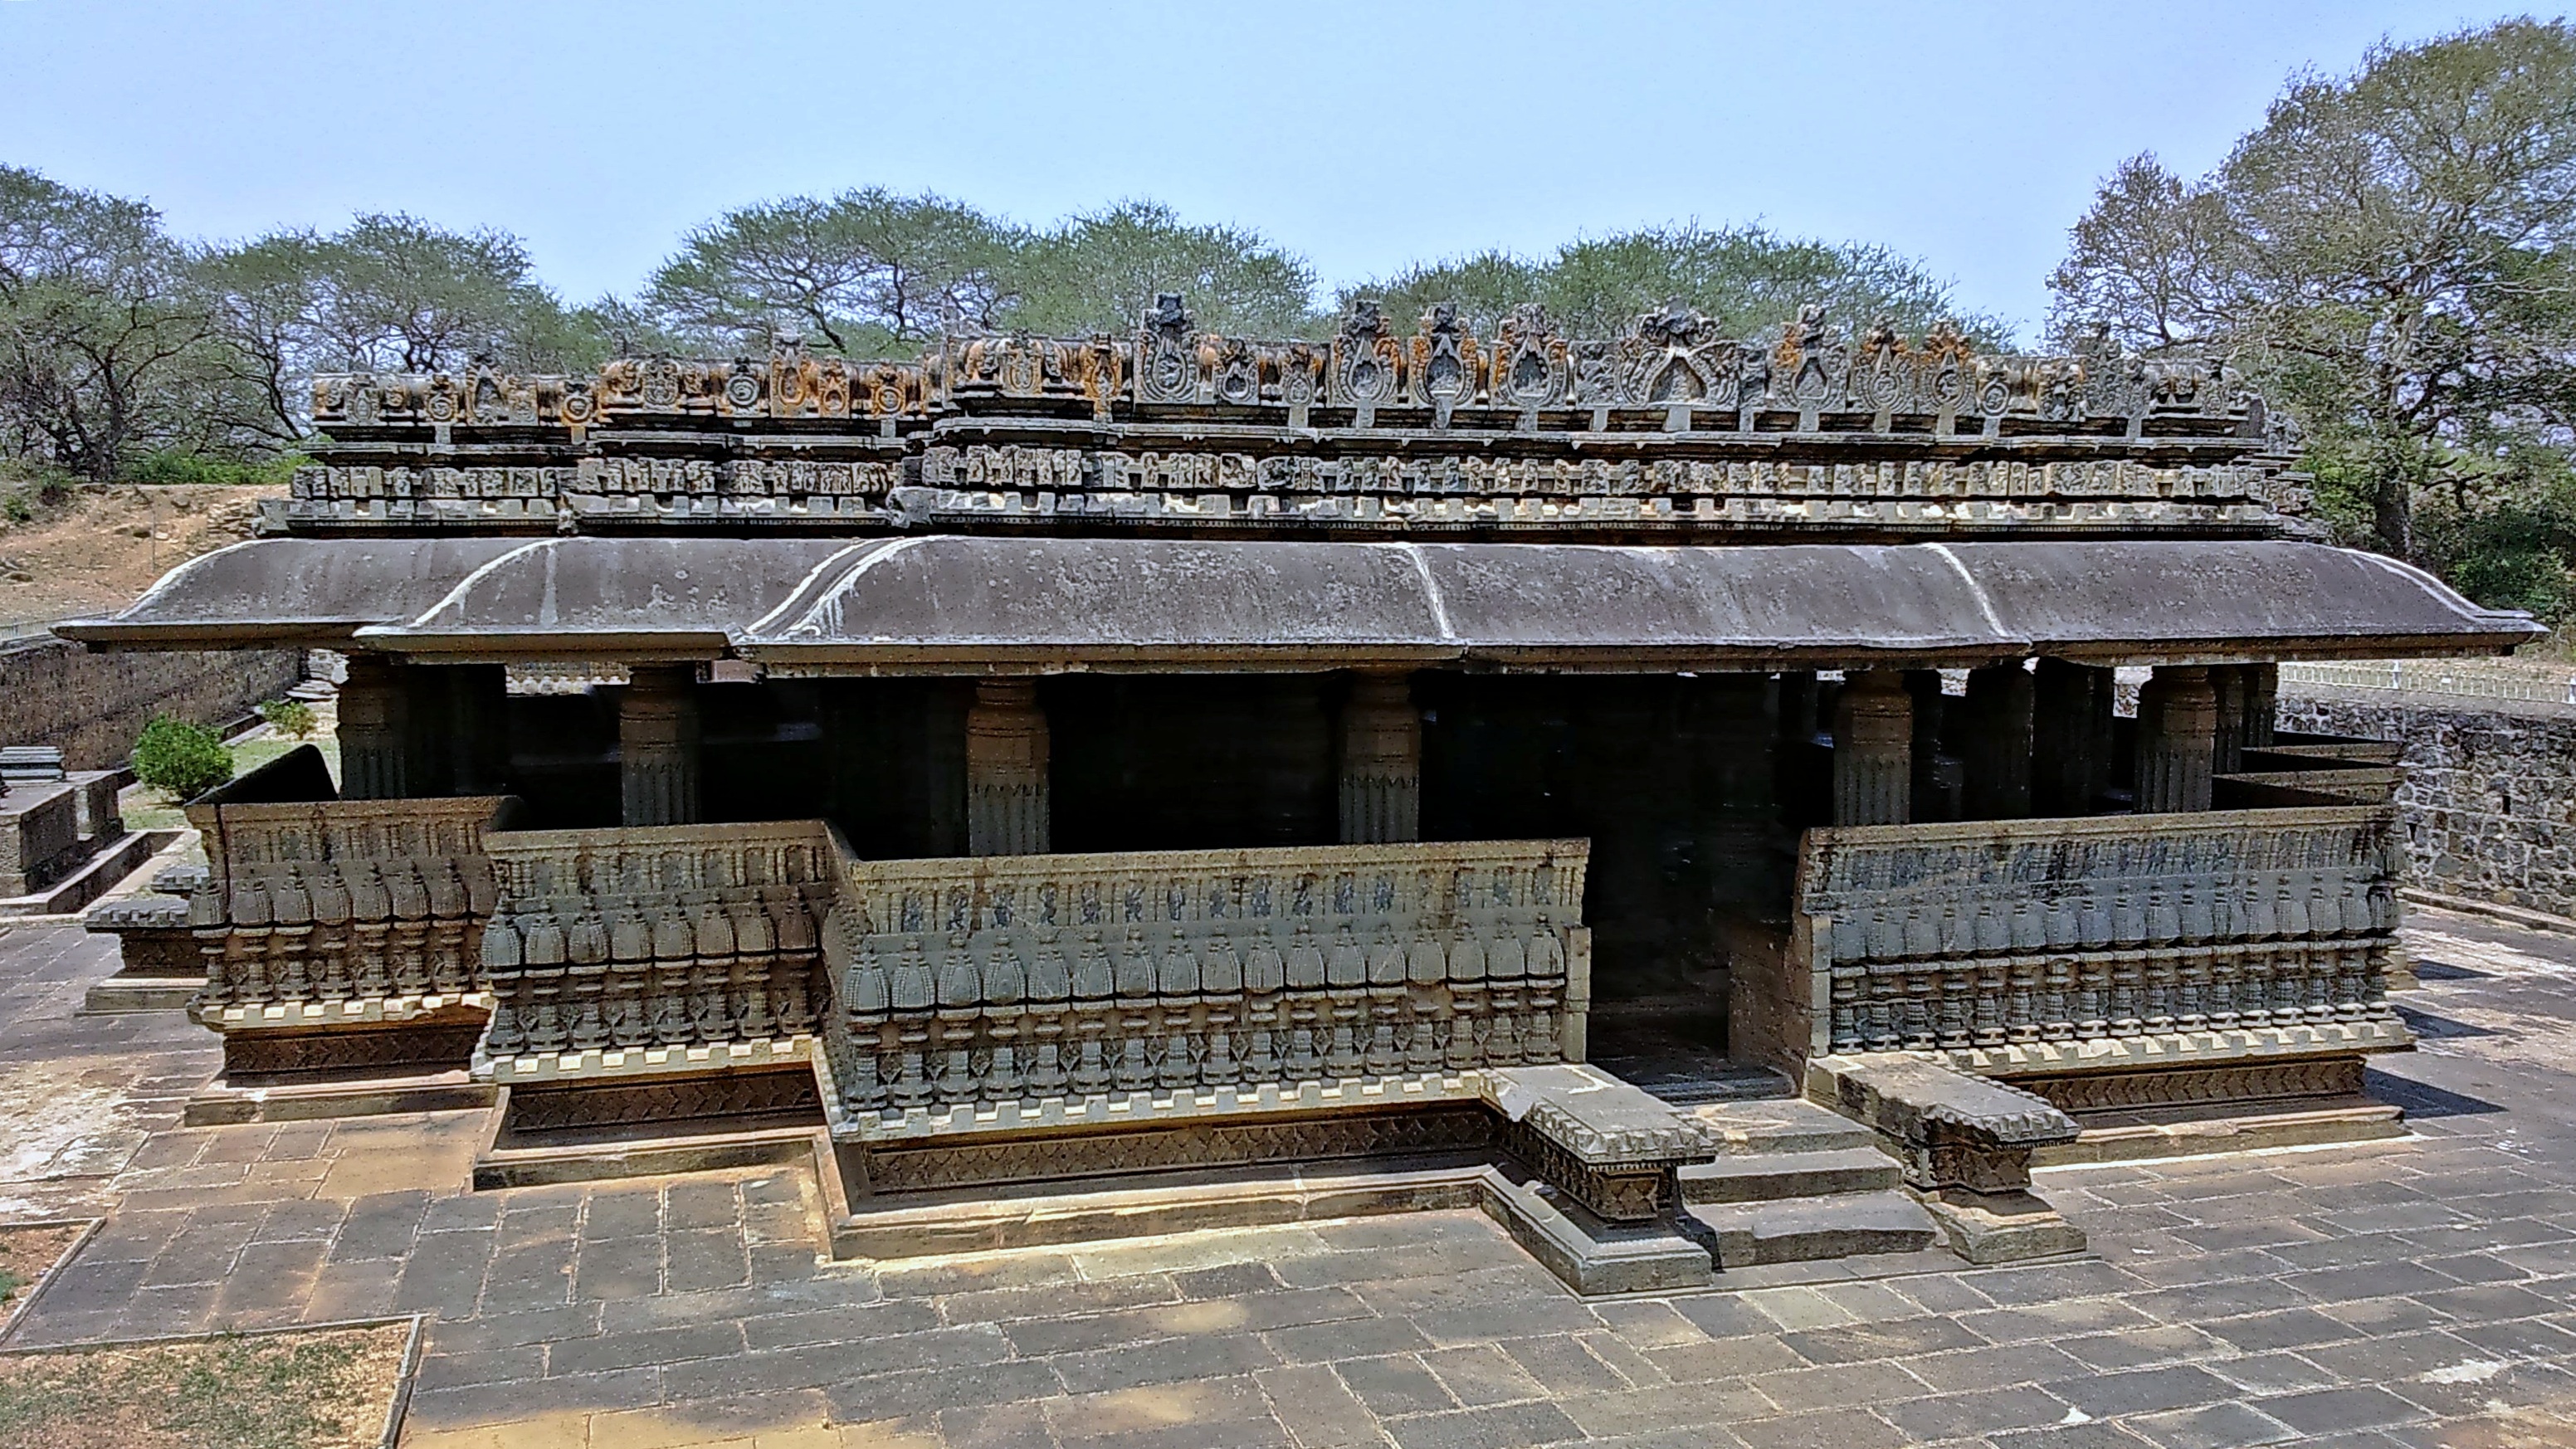
architecture, roof, religion, tourism, spiritual, sculpture, religious, temple, culture, india, historical, hindu, site, indian, traditional, god, karnataka, hinduism, ancient history, outdoor structure, nagareswara, bankapur, archeoloical